Johannes Wolleb

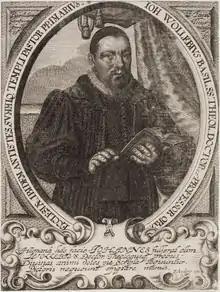
Portrait of Johannes Wolleb in the early 1600s

Johannes Wolleb (Wollebius) (1589–1629) was a Swiss Protestant theologian. He was a student of Amandus Polanus, and followed in the tradition of a Reformed scholasticism, a formal statement of the views arising from the Protestant Reformation.